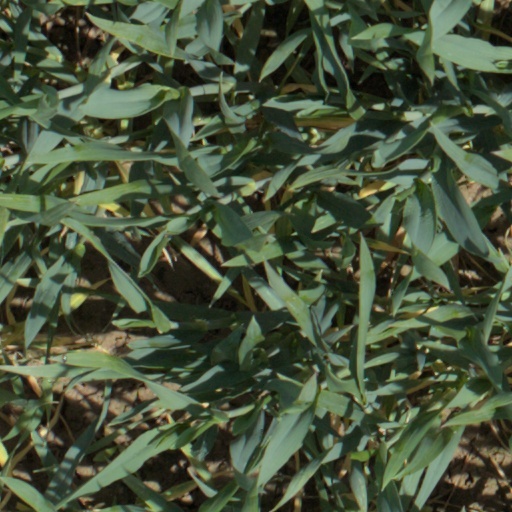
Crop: wheat